The Lost World: Jurassic Park (handheld game)

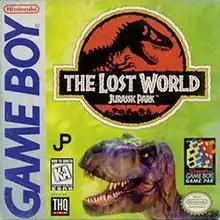
Game Boy cover art

The Lost World: Jurassic Park is the title of several different video games released for handheld video game consoles in 1997. Four versions, each with their own gameplay variations, were developed and published by various companies for the Sega Game Gear, Nintendo's Game Boy, and Tiger Electronics' game.com and R-Zone consoles. Each version is based on the 1997 .